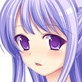
Portrait style: Anime Portrait